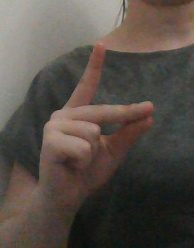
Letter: ta